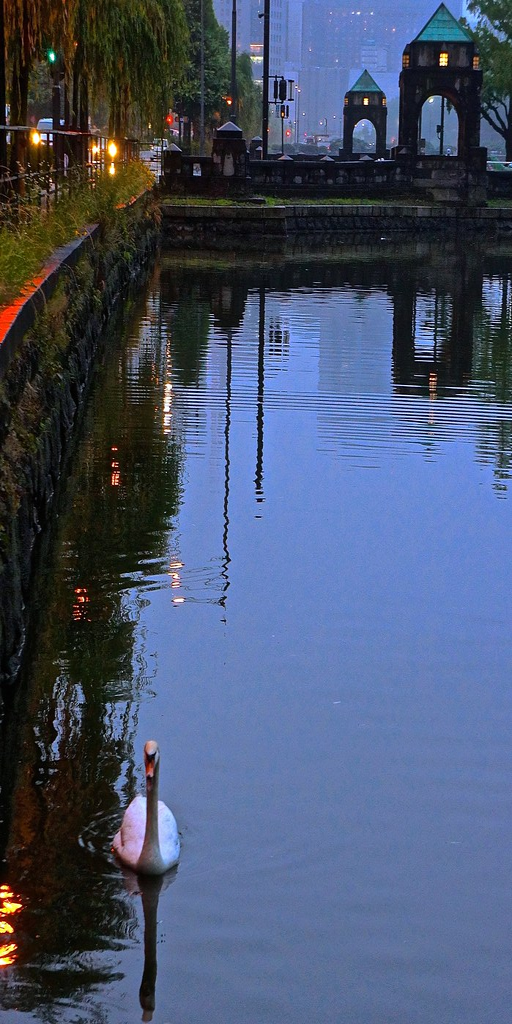
animal in the moat surrounding tourist attraction